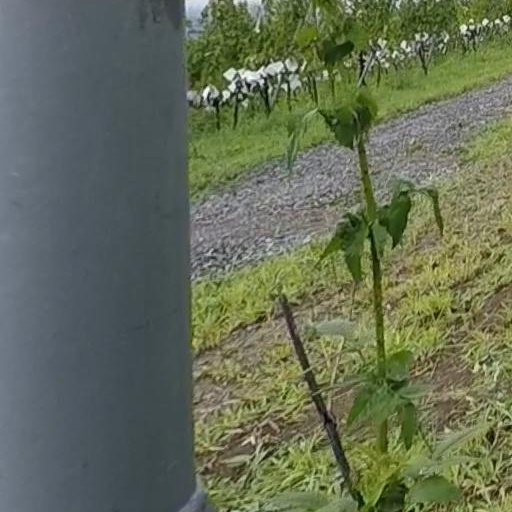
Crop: grape